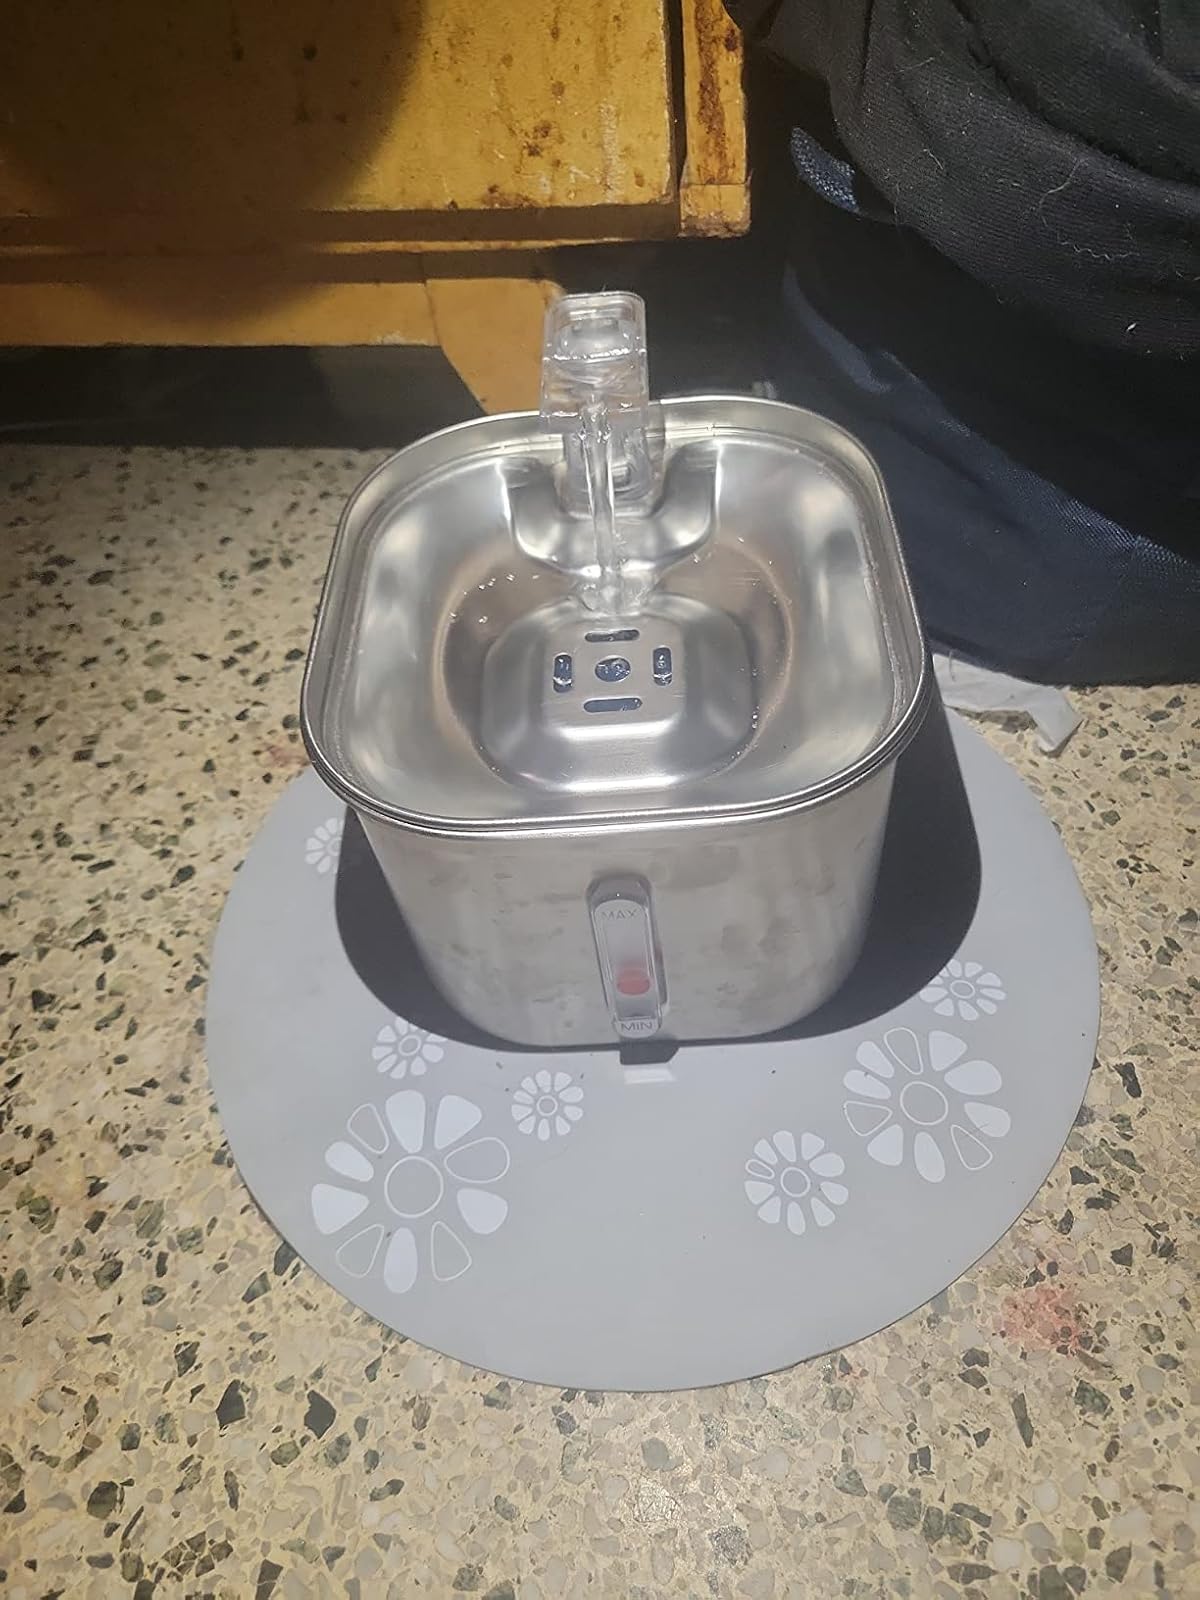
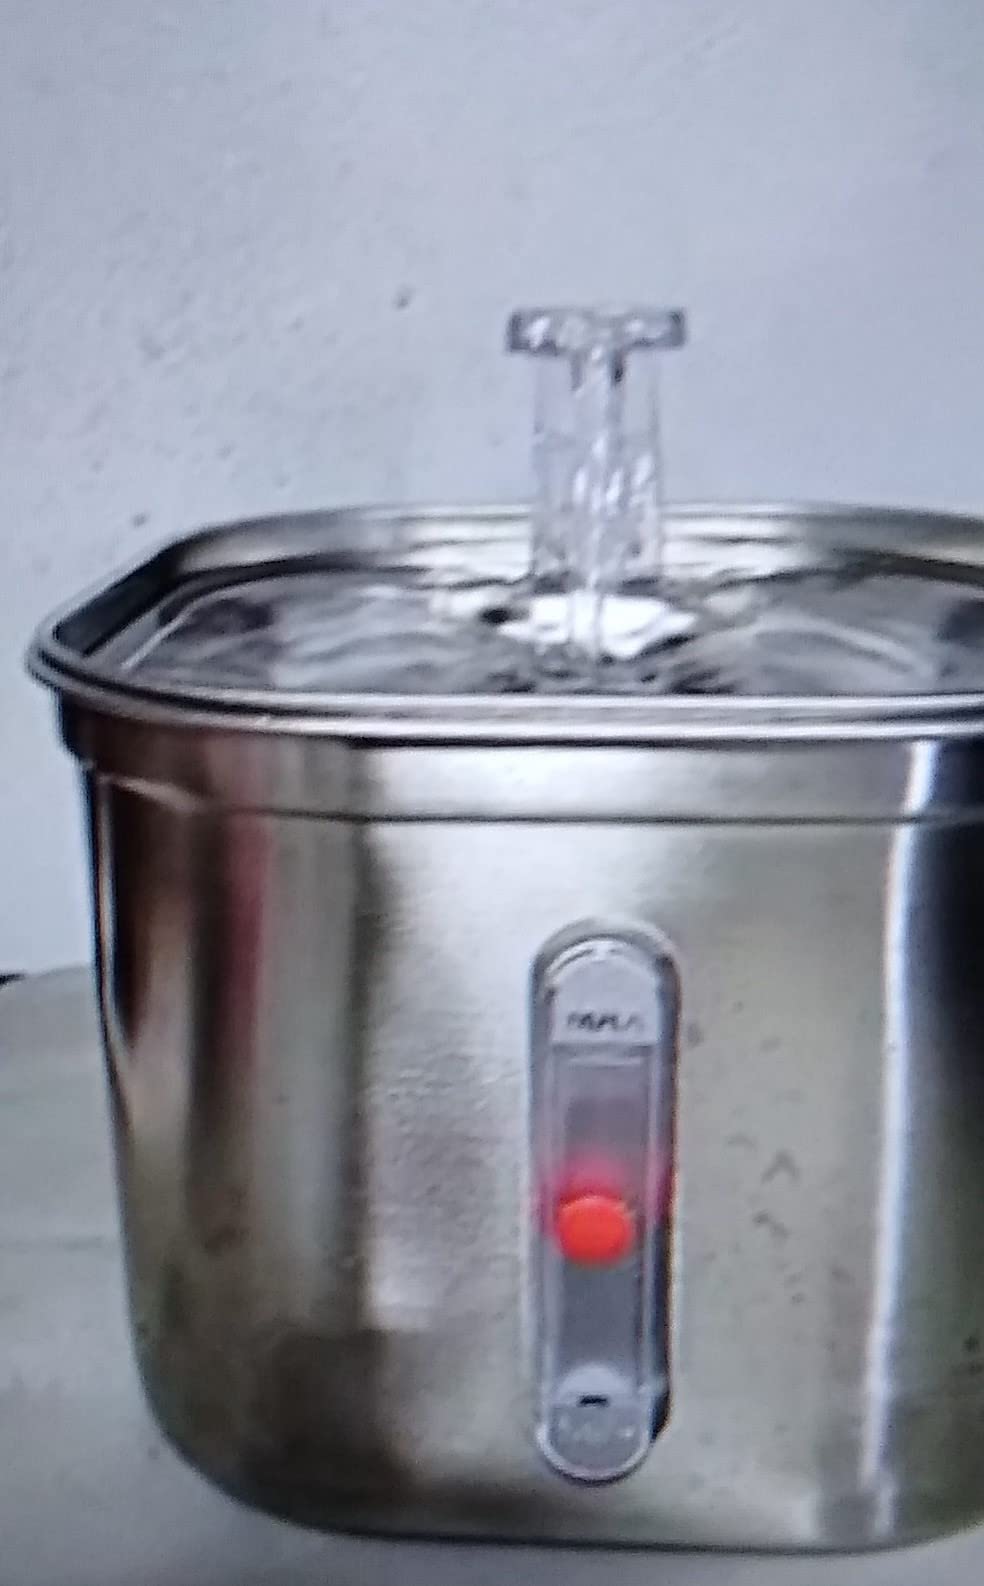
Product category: items_bowl
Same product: yes